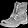
Label: Ankle boot